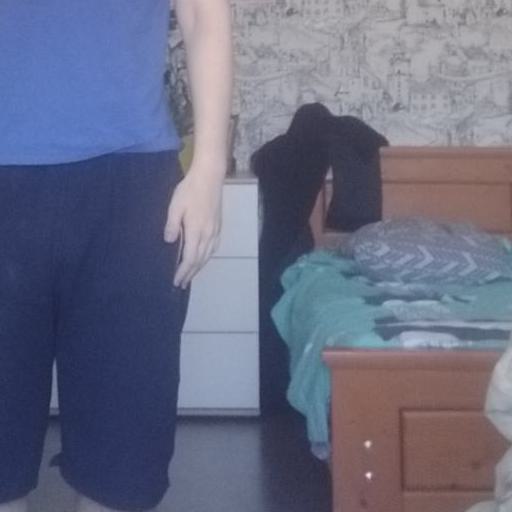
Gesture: no_gesture